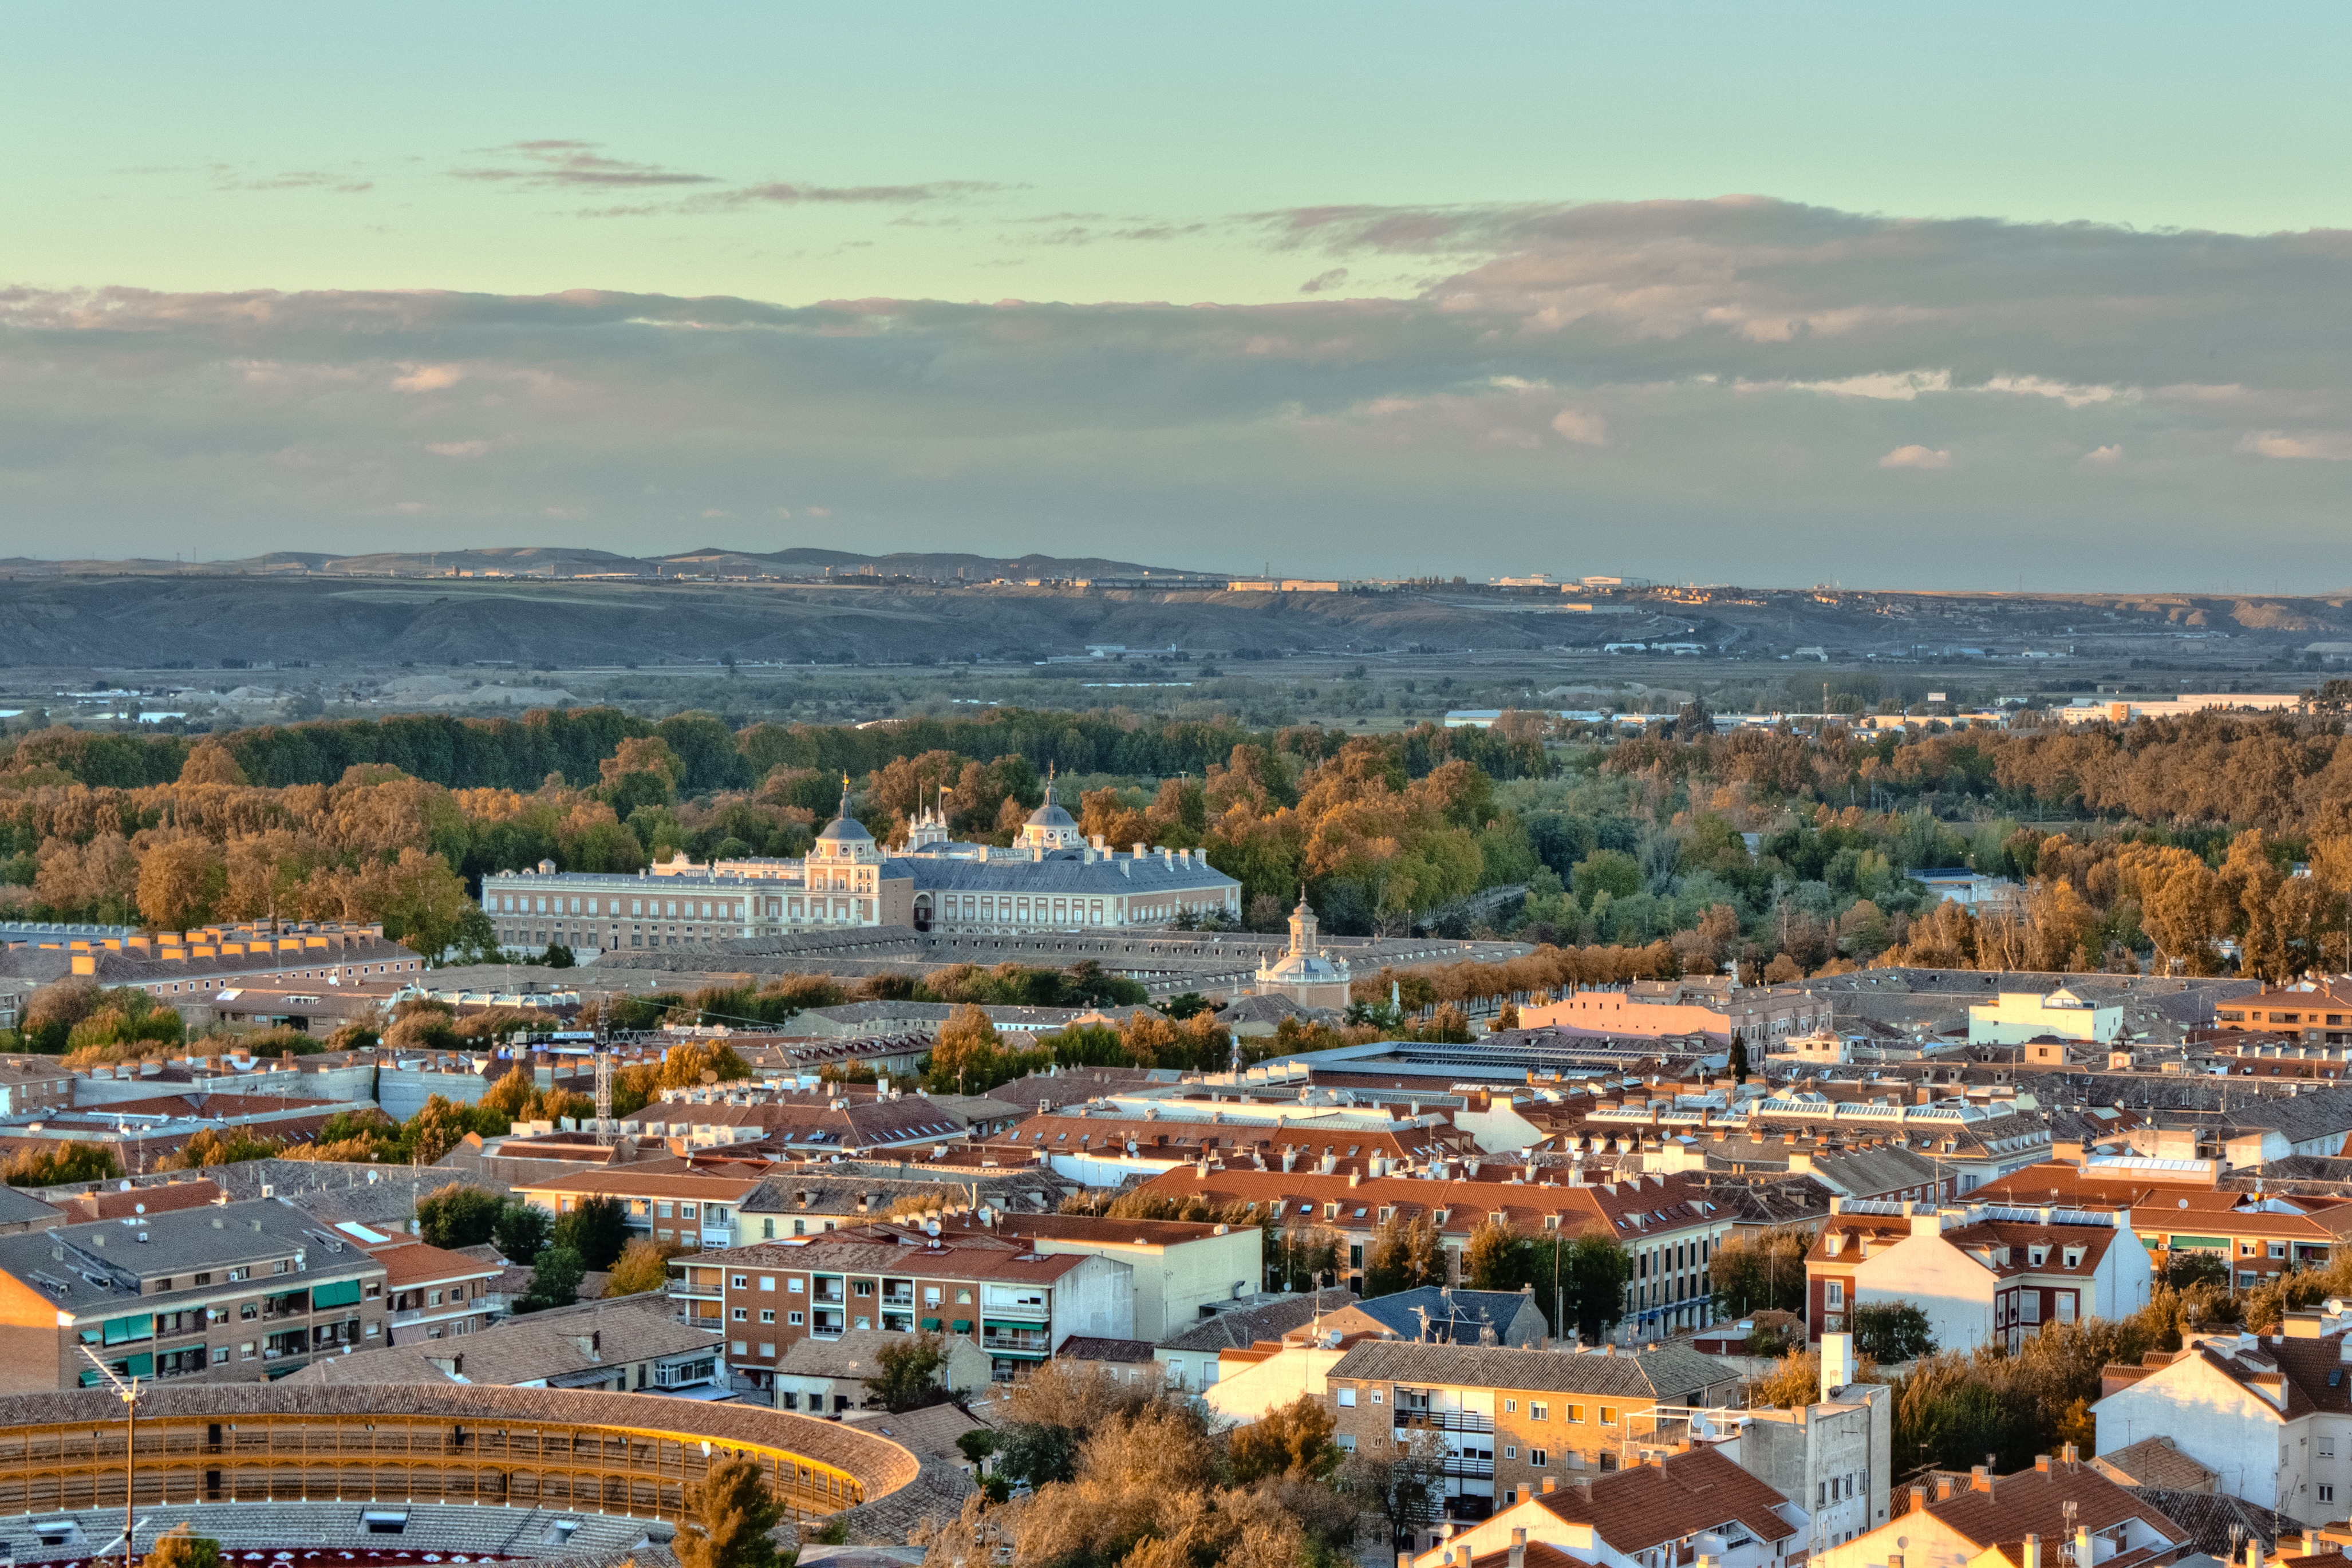
landscape, skyline, town, palace, city, urban, cityscape, panorama, suburb, spain, madrid, unesco, cities, aerial photography, royal palace, residential area, aranjuez, human settlement